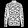
Label: Shirt